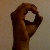
The image shows a hand gesture representing the letter 'O' in Indian Sign Language.